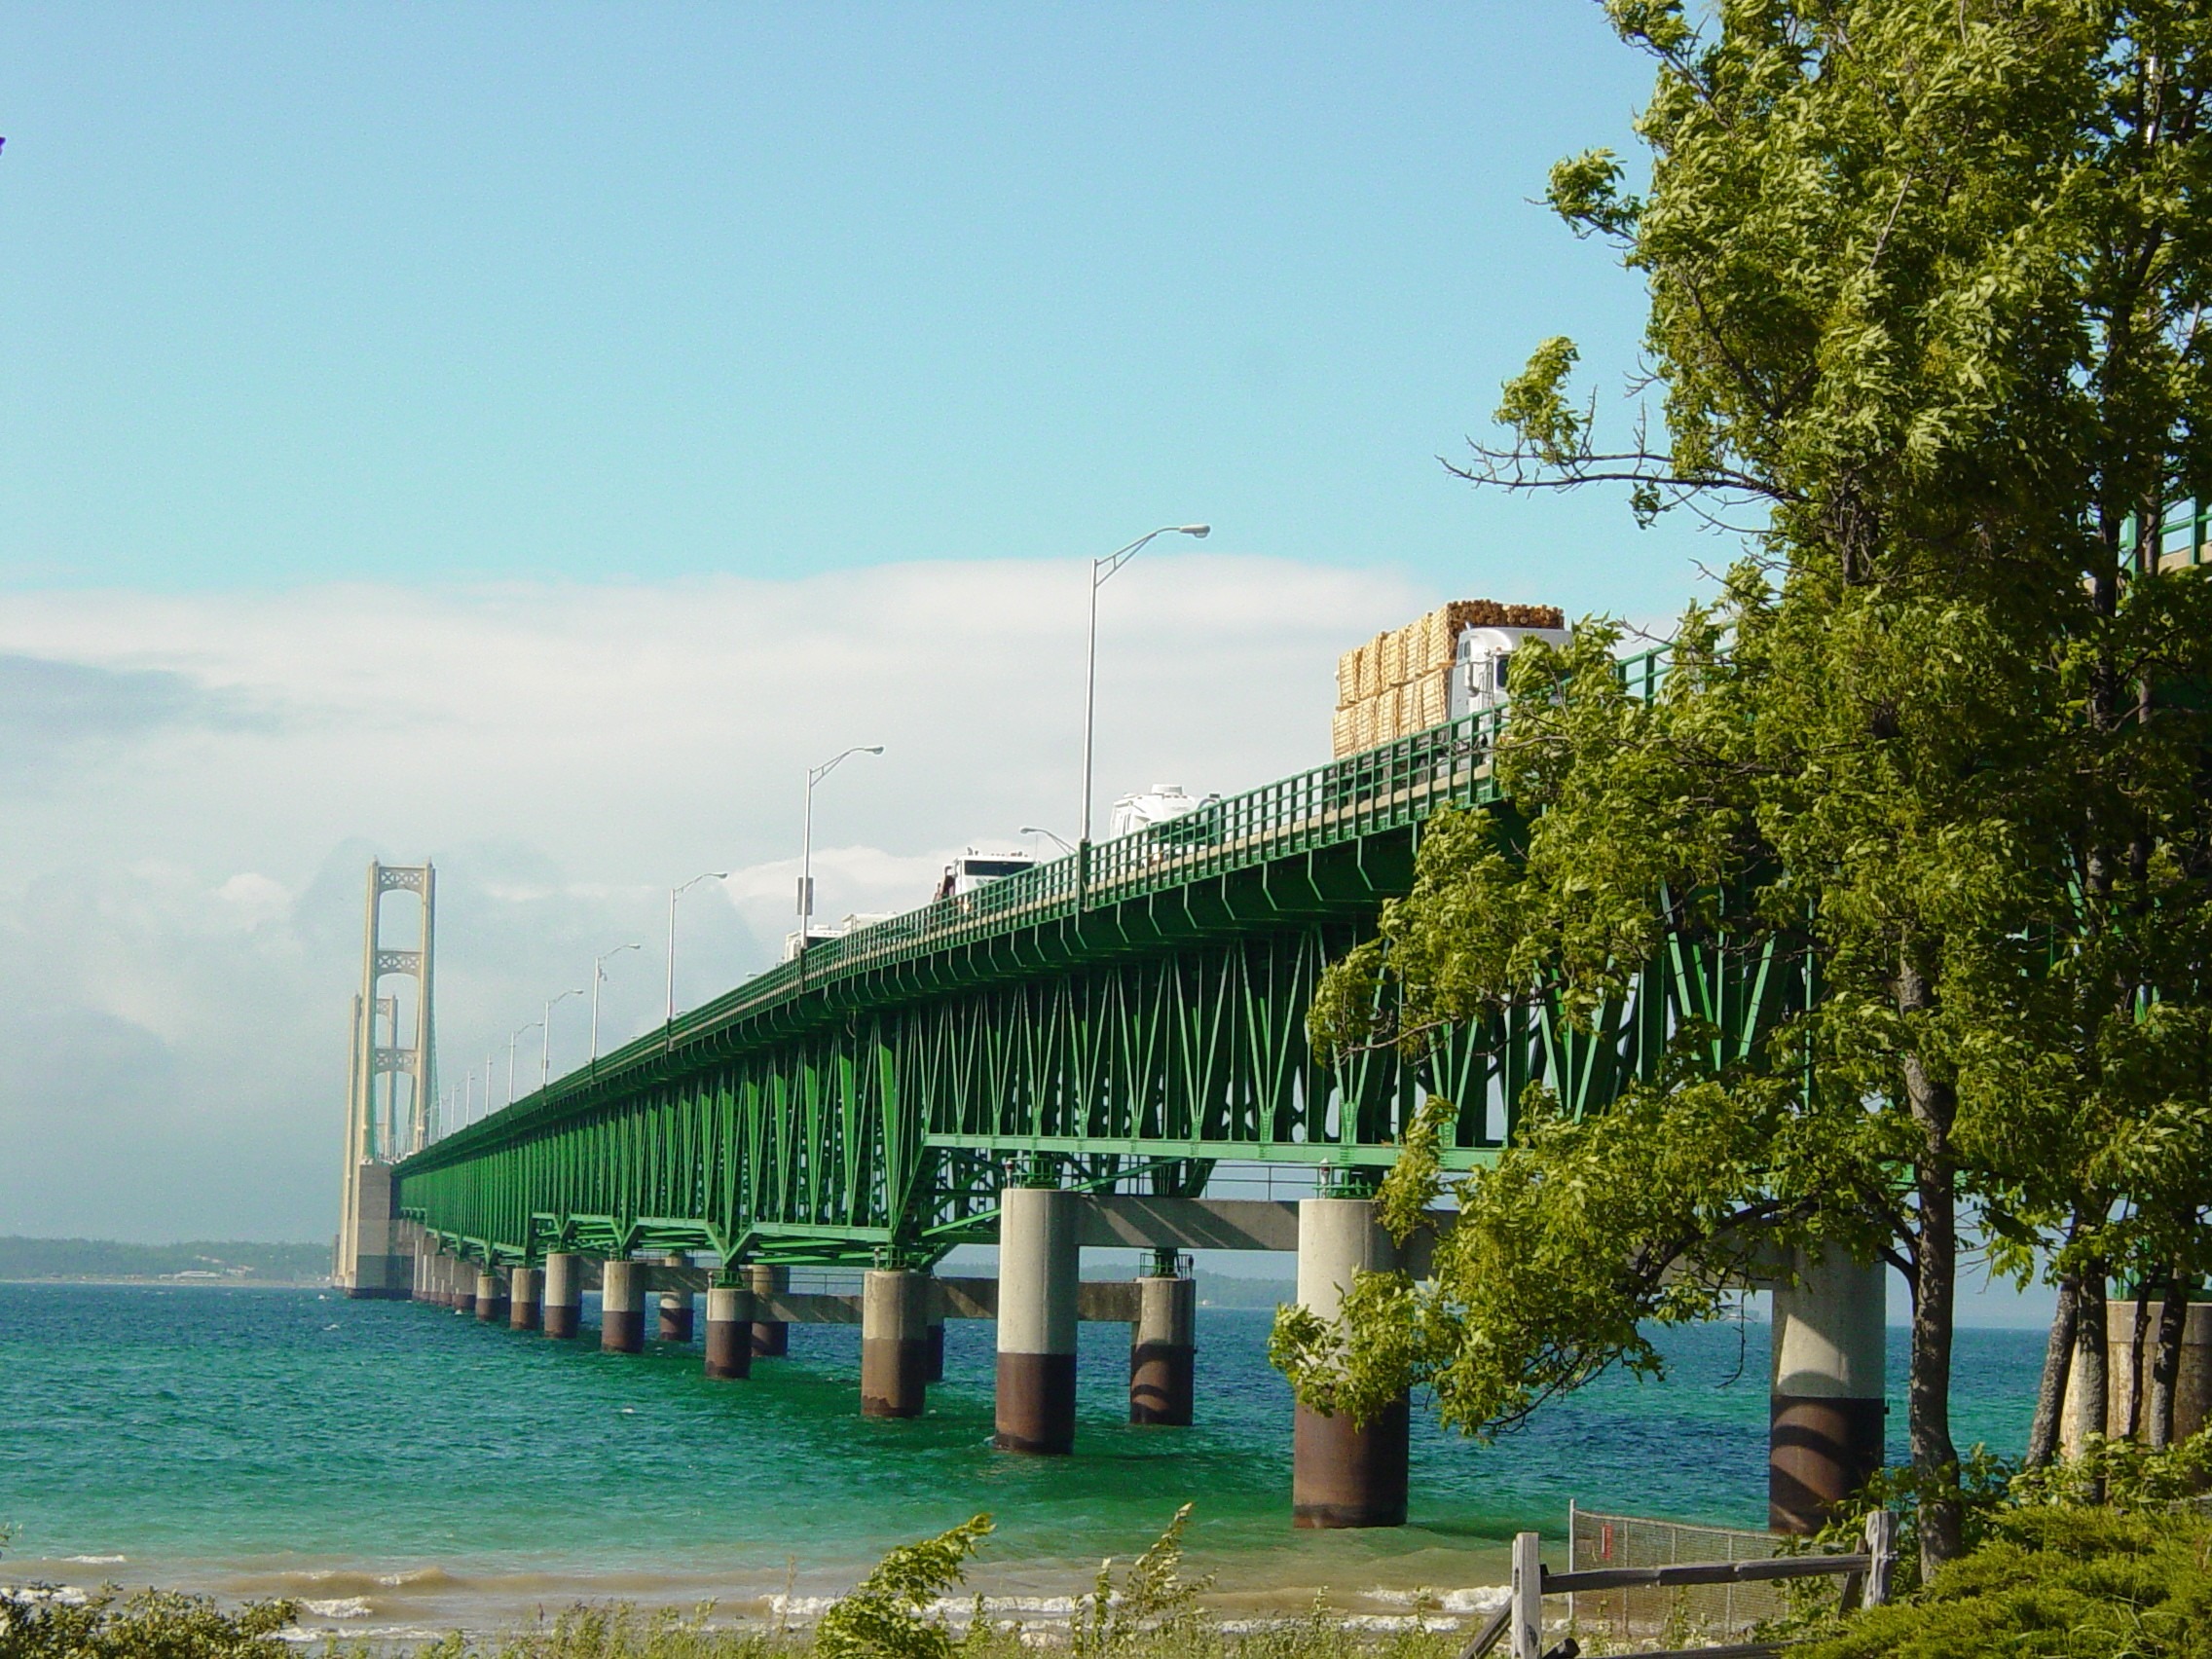
water, structure, bridge, lake, river, walkway, transportation, waterway, structures, michigan, great lakes, nonbuilding structure, mighty mac bridge, mackinaw city